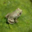
Label: frog